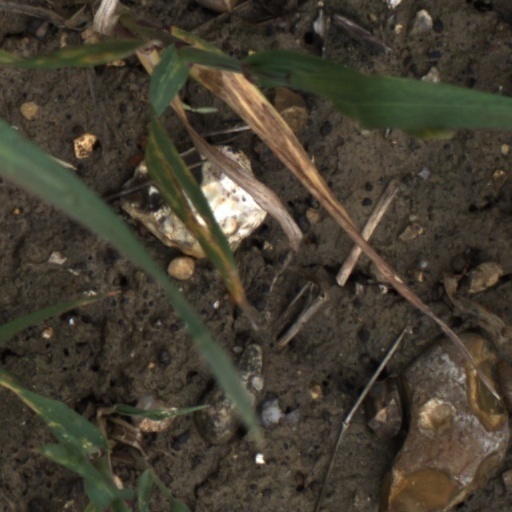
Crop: wheat